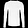
Label: Pullover